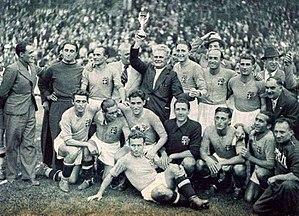
Finale de la Coupe du monde 1938 à Colombes (France), le sélectionneur Pozzo brandit la 'victoire ailée'.
L'équipe d'Italie de football remporte la Coupe du monde 1938 qui se déroule en France.
Vittorio Pozzo, né le 2 mars 1886 à Turin et mort le 21 décembre 1968 à Ponderano, était un footballeur puis entraîneur de football italien. Il fut largement reconnu au poste d'entraîneur où il était surnommé le vieux maître, en remportant deux coupes du monde en 1934 et 1938 avec l'équipe d'Italie, il est le seul avoir remporté deux coupes du monde de football en tant que sélectionneur.
La Coupe du monde de football, ou Coupe du monde de la FIFA, est le championnat du monde des équipes nationales masculines de football. Décidée le 28 mai 1928 par la Fédération internationale de football association sous l'impulsion de son président Jules Rimet, elle a été ouverte à toutes les équipes des fédérations reconnues par la FIFA, professionnelles y compris, se distinguant en cela du tournoi olympique de football, à l'époque réservé aux amateurs.